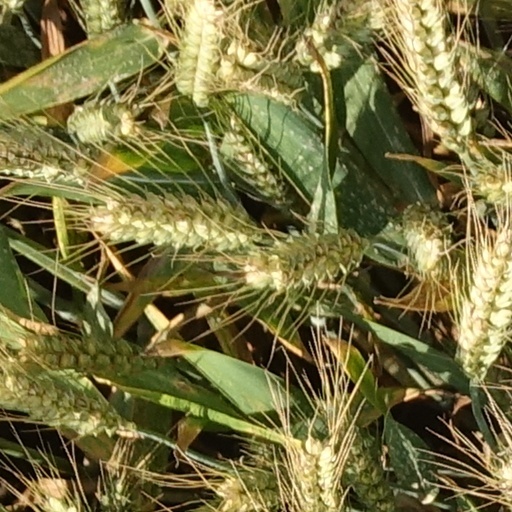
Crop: wheat